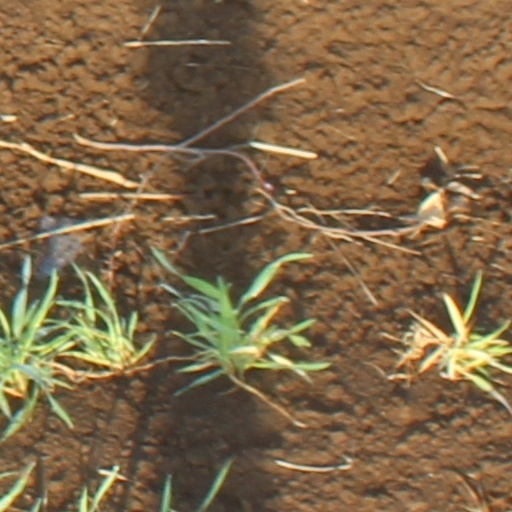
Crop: wheat